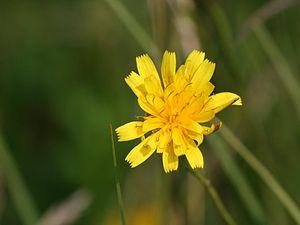
Cette liste de Tracheophyta de Bosnie-Herzégovine, ainsi que d’espèces introduites est un aperçu incomplet d’espèces de mousses, de fougères, de gymnospermes et d’angiospermes citées dans la littérature disponible en langues bosniaque, croate, serbe et serbo-croate. Cet aperçu n’inclue pas des espèces cultivées ni celles occasionnellement introduites.